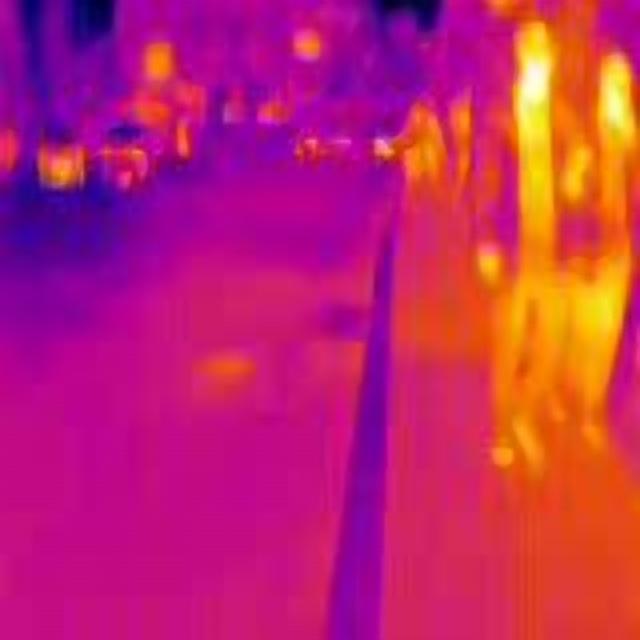
Detected objects:
label: person
label: person
label: person
label: person